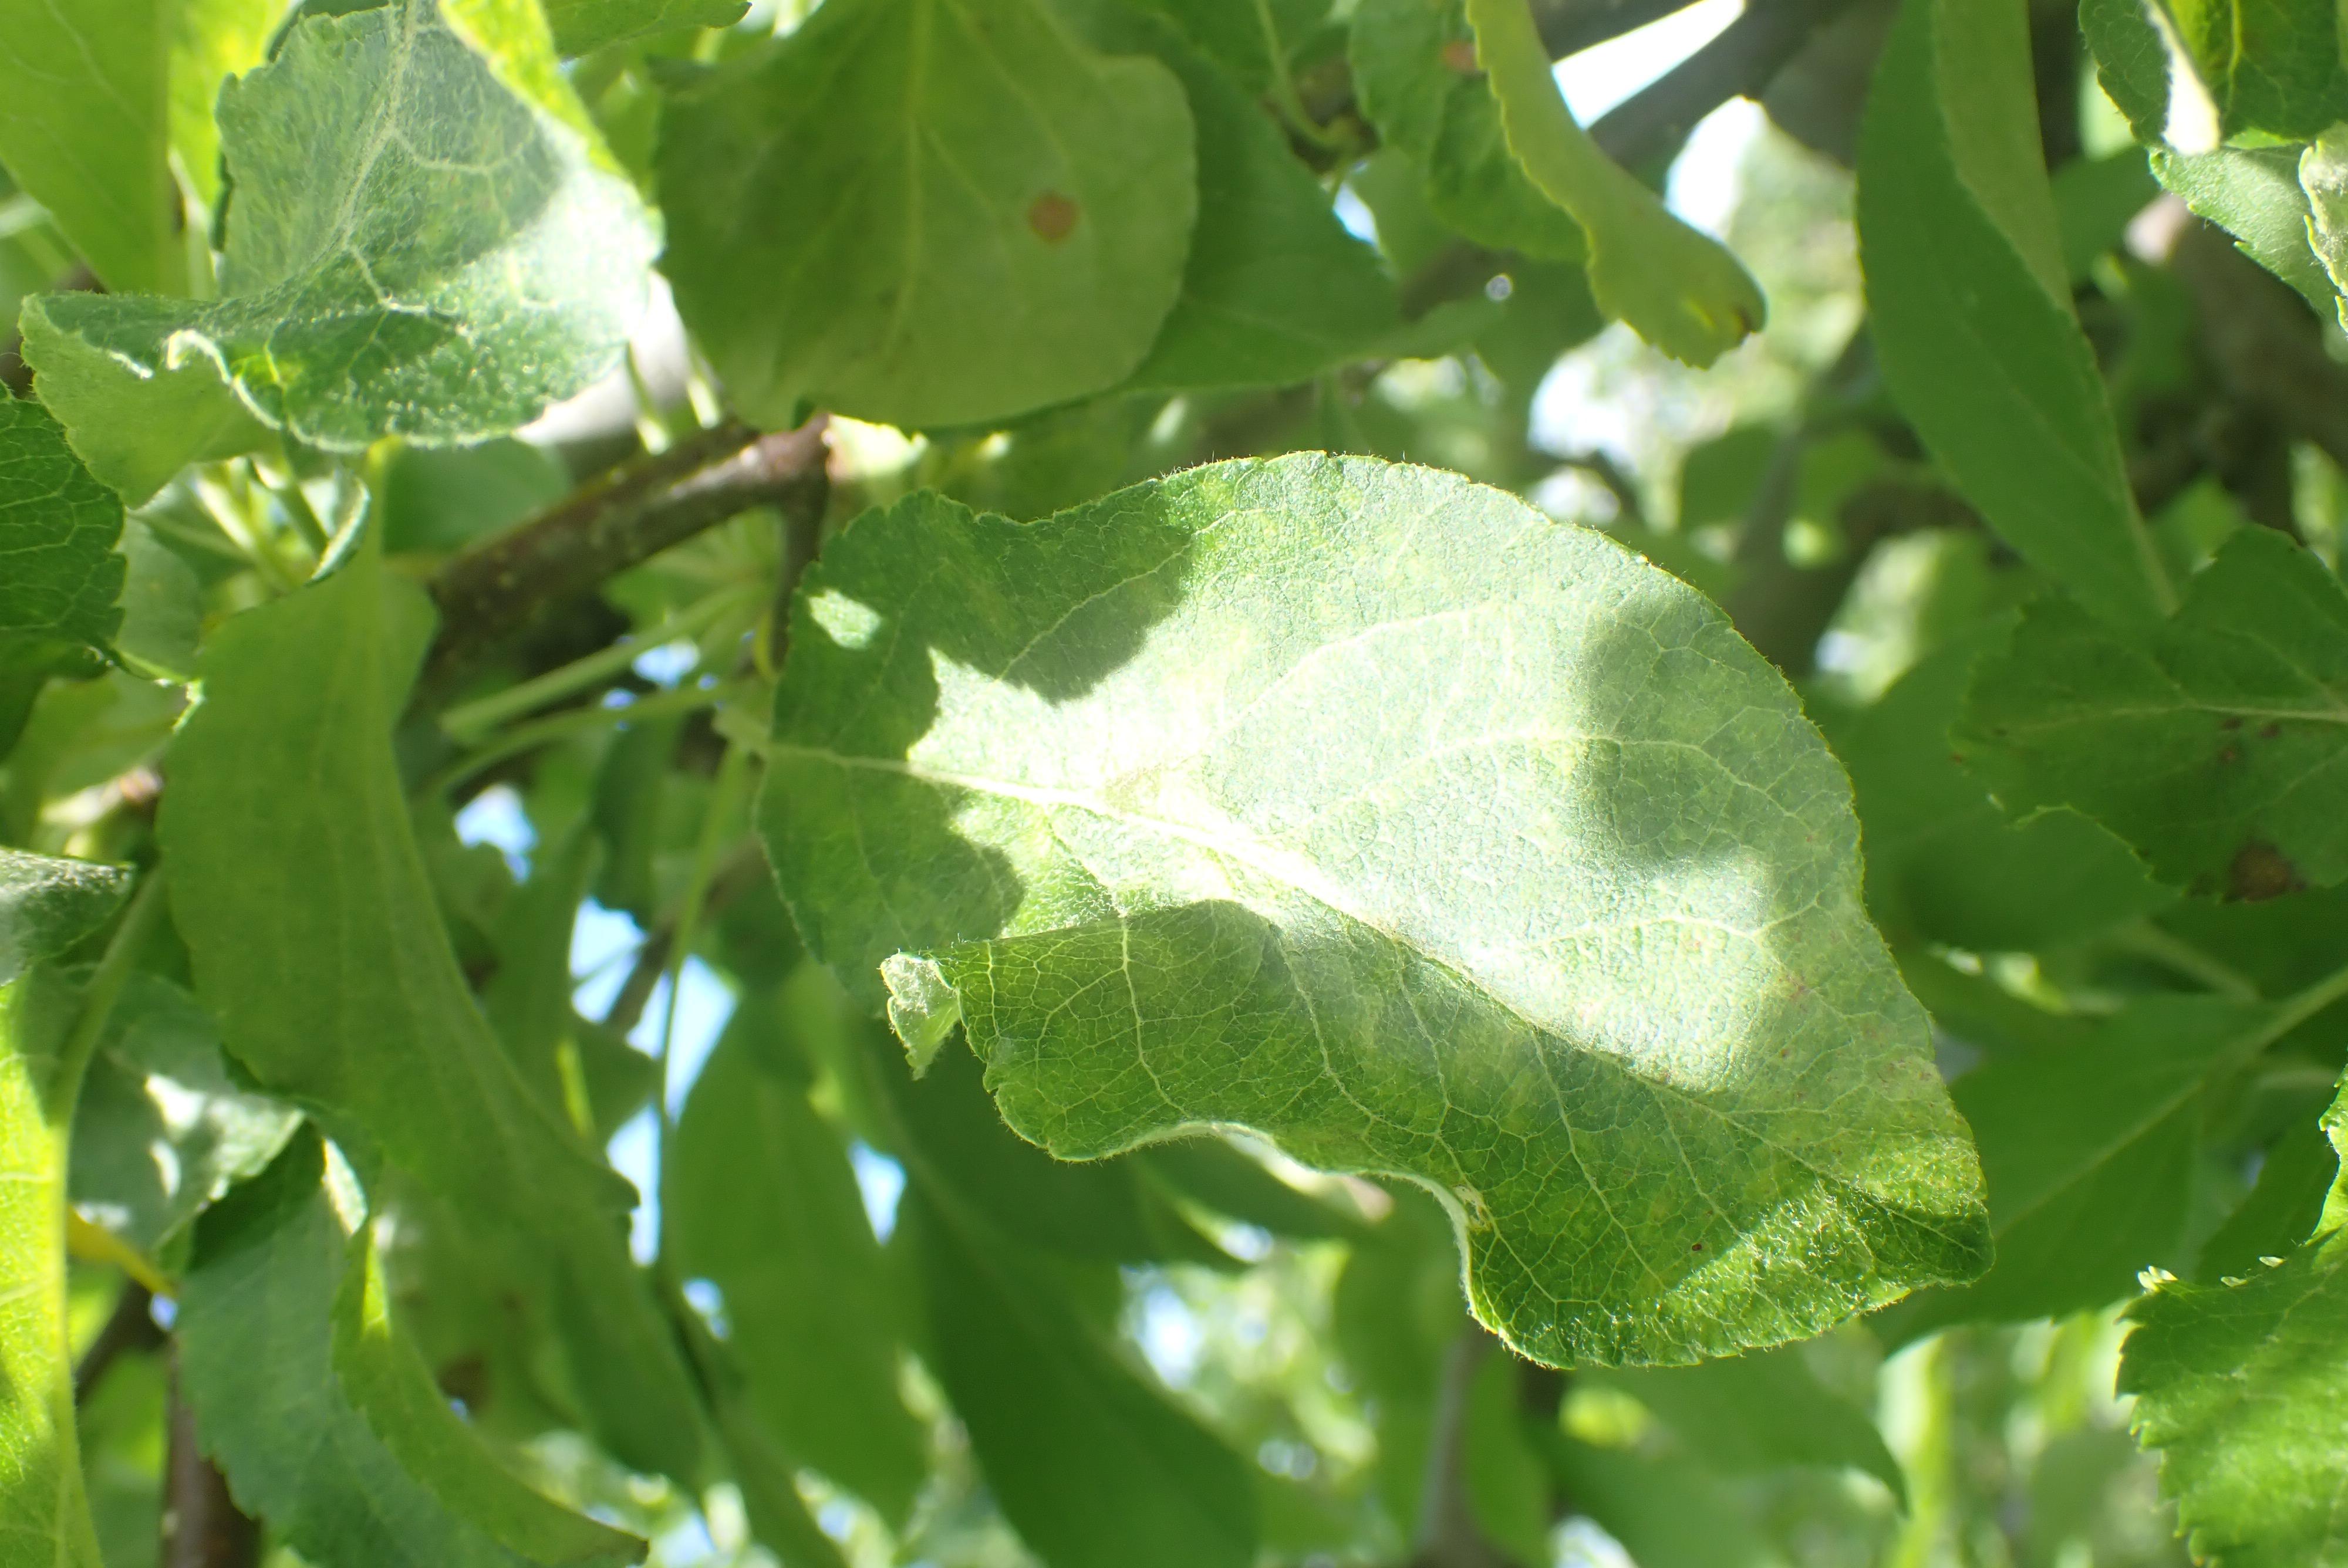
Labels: scab